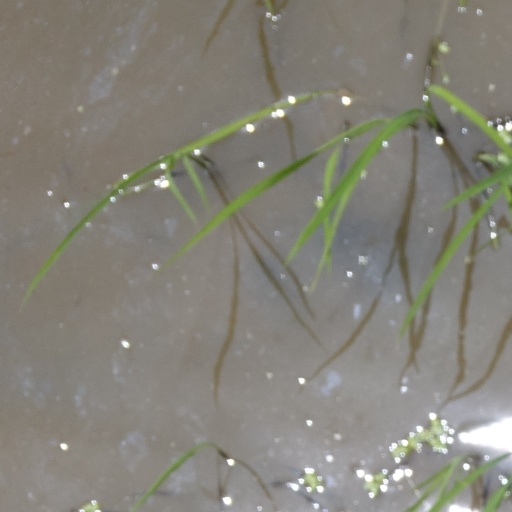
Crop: rice